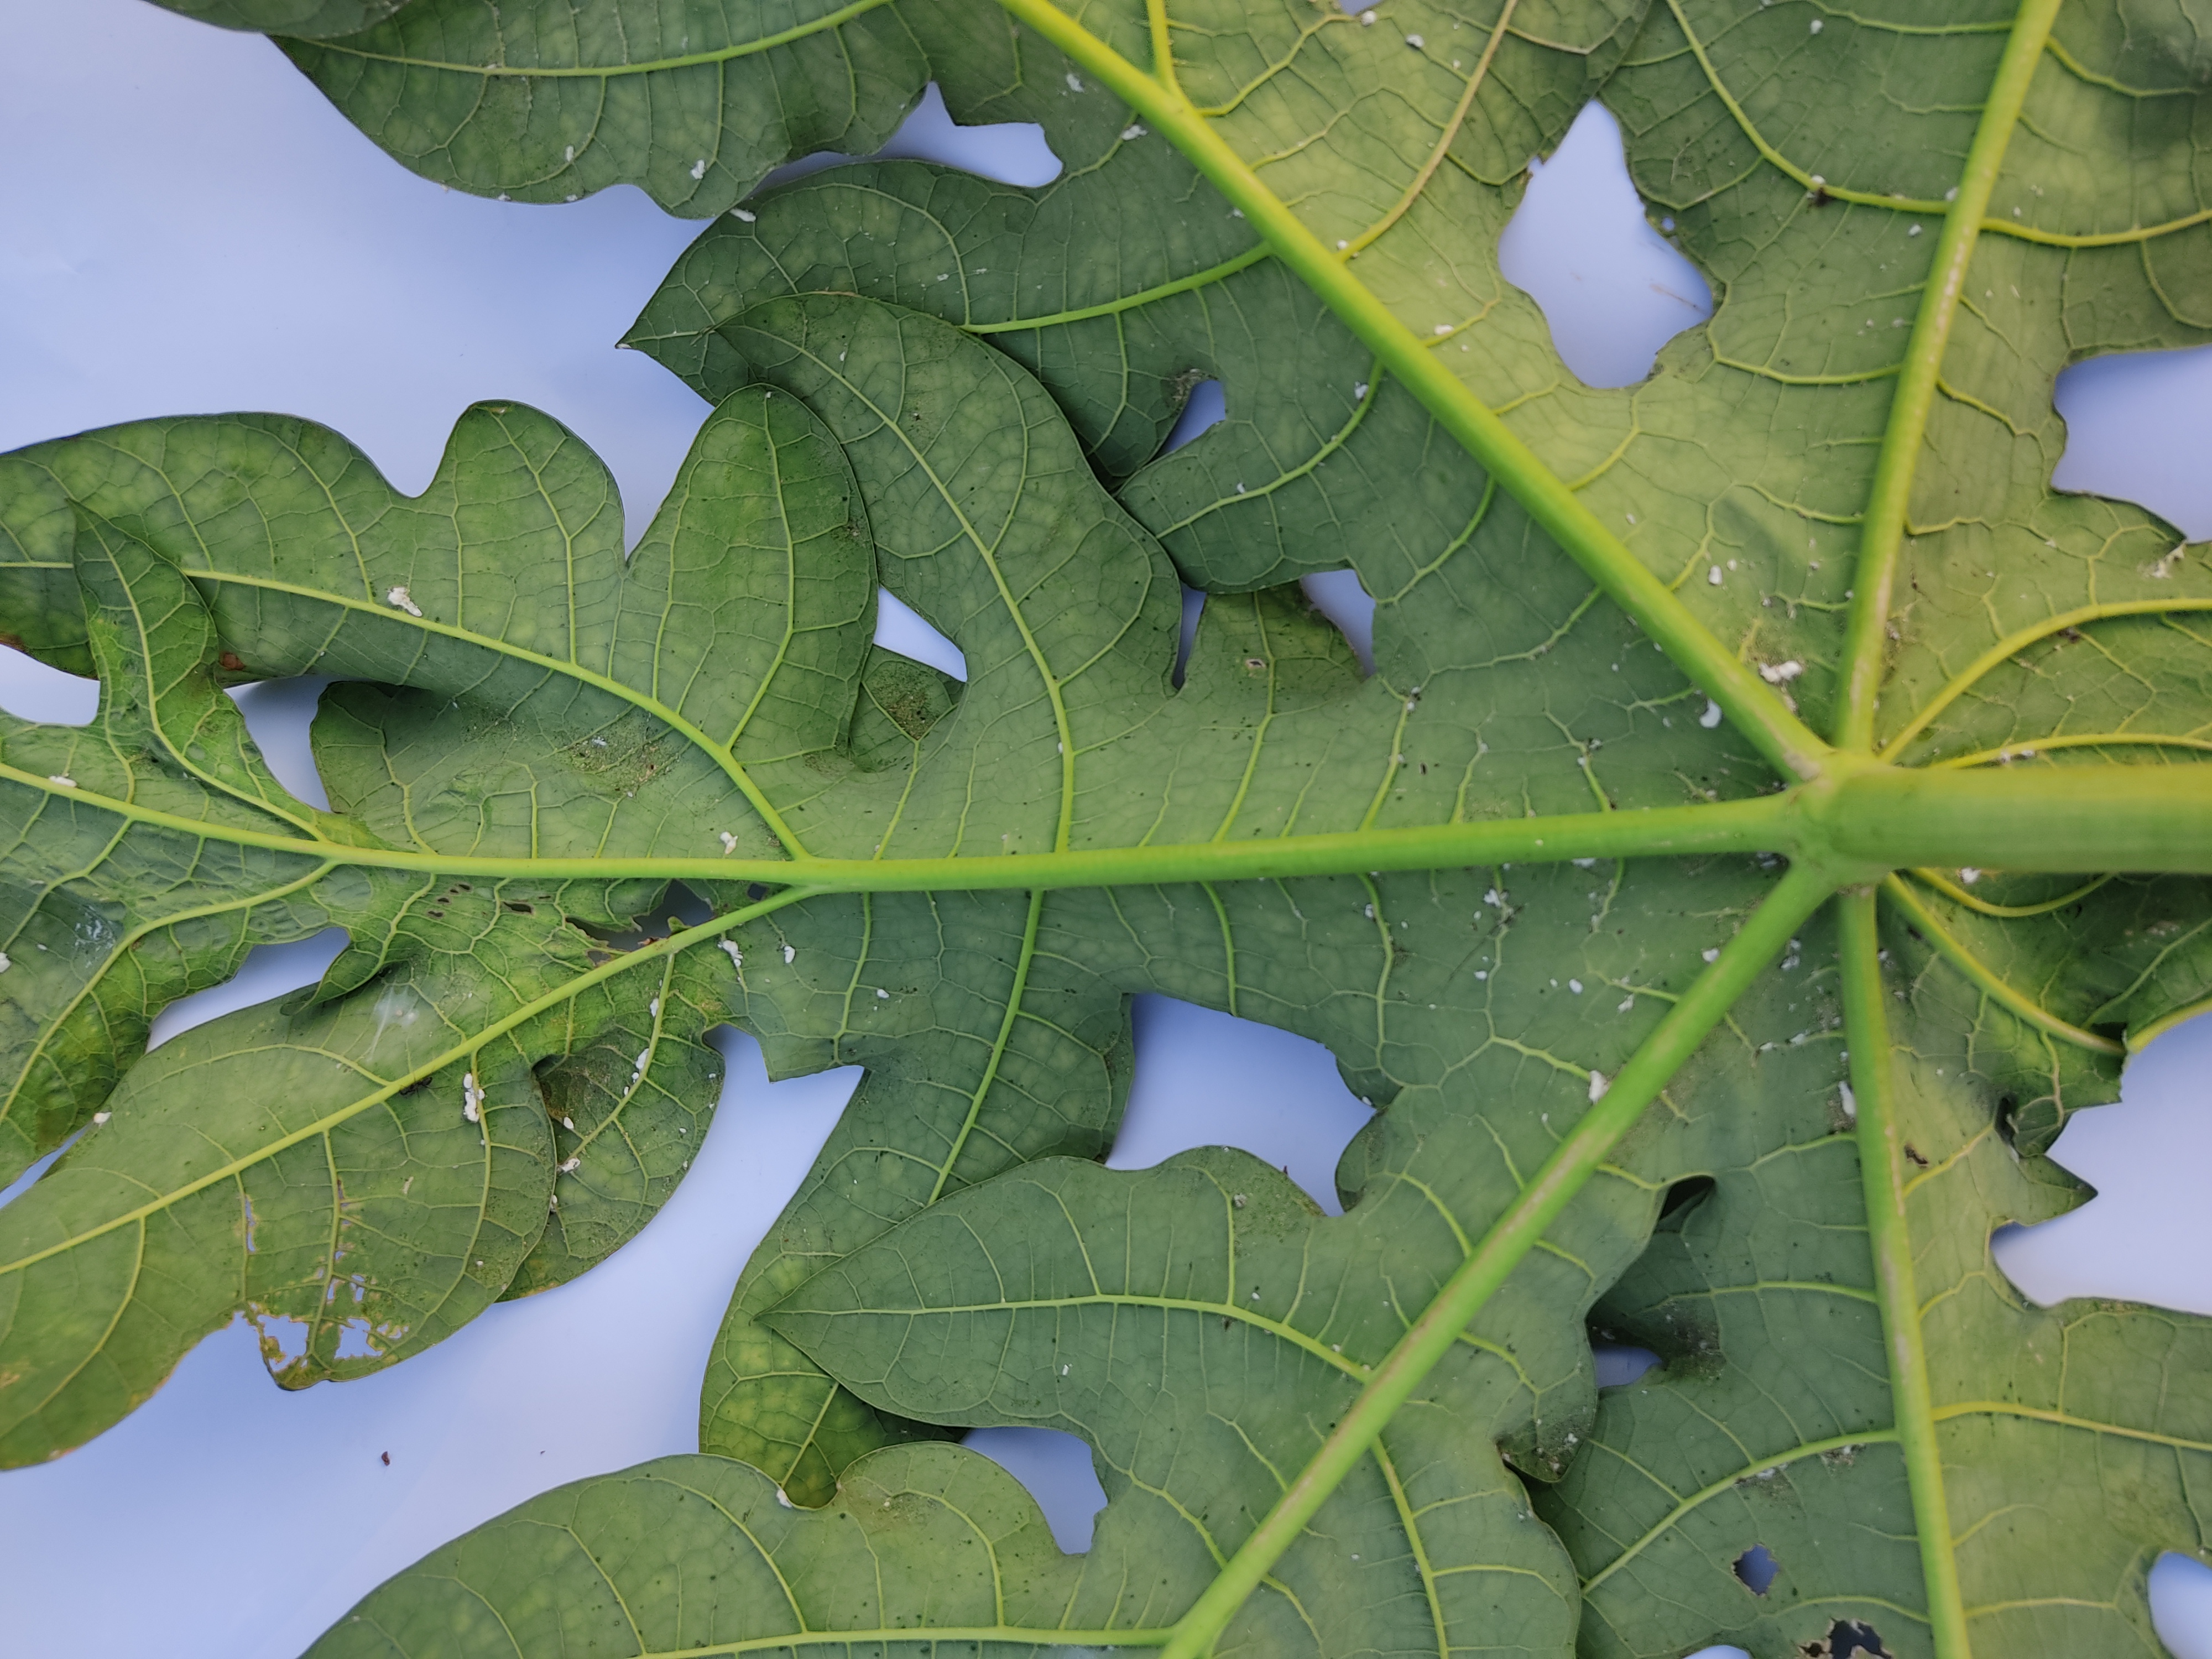
Label: Mealybug